Jeremy River

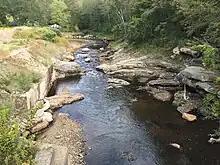
The Jeremey River in Colchester following the removal of Norton Mill Dam

The Jeremy River, named after Jeremy Adams, begins at a drainage just north of Holbrook Pond about east of Gilead, Connecticut, and runs for to the Salmon River in Colchester, Connecticut. There are many swamps and marshes along the banks of its northern end, the largest of which is long.